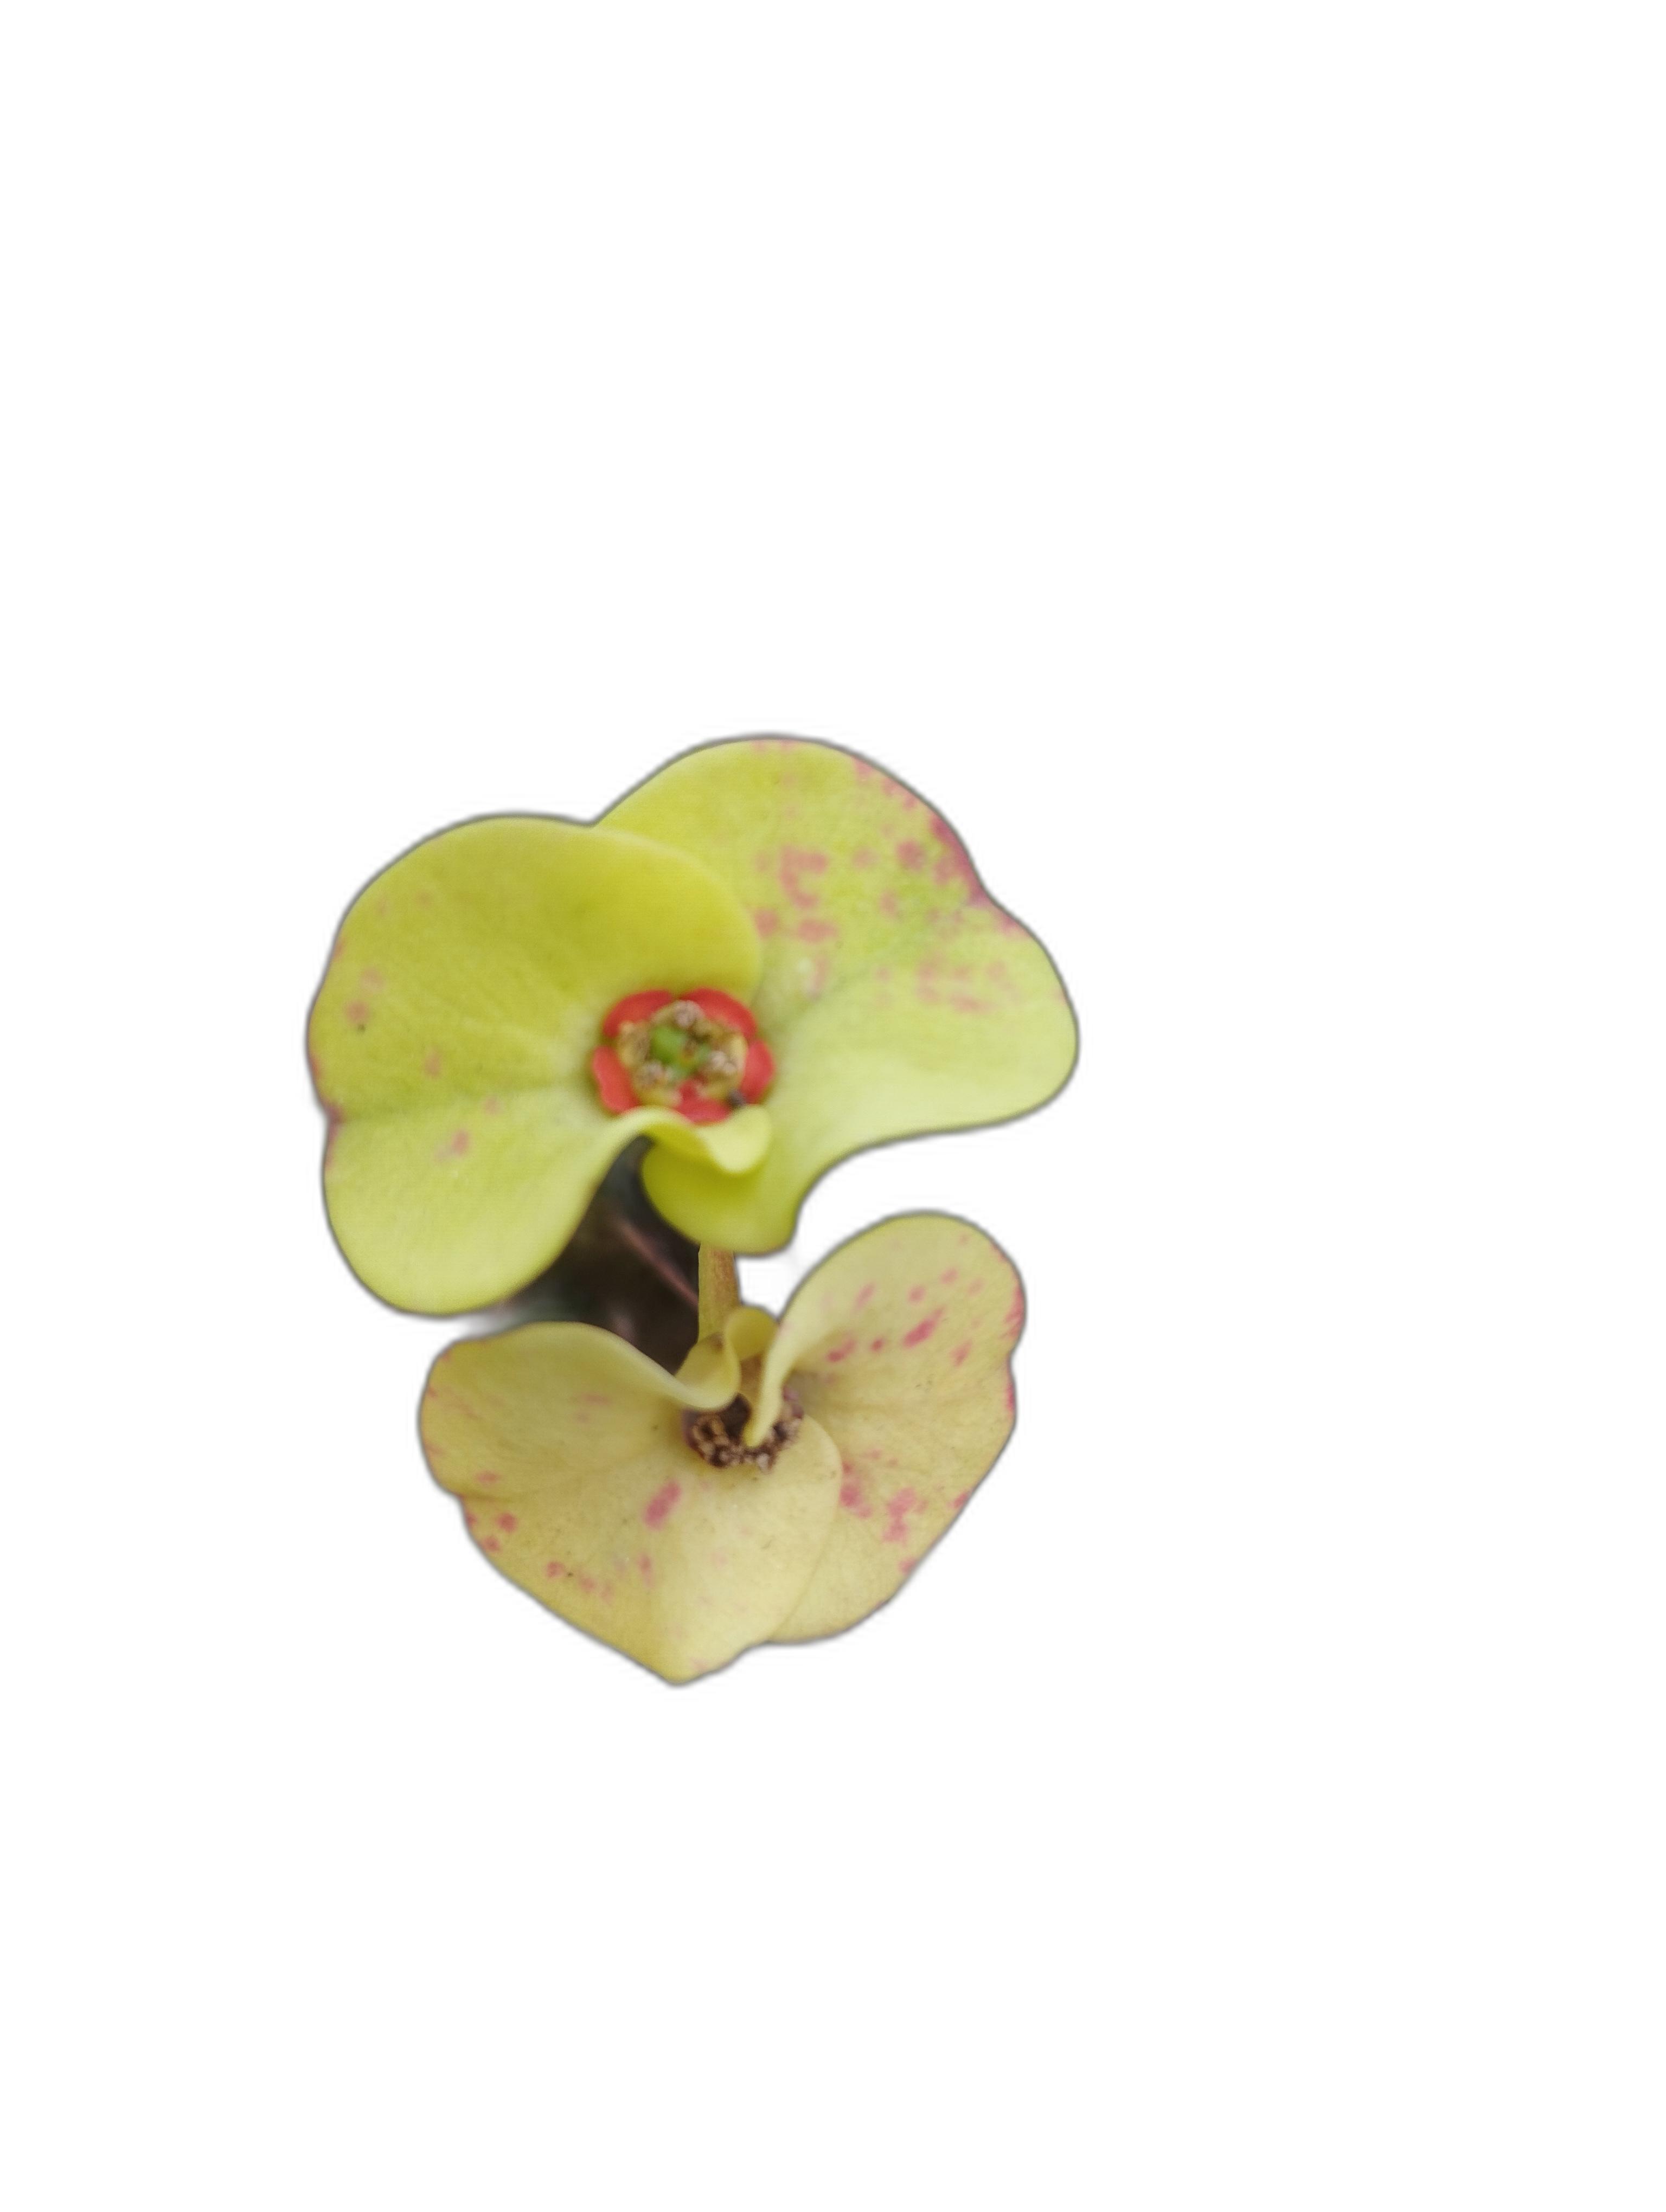
Label: Crown of thorns